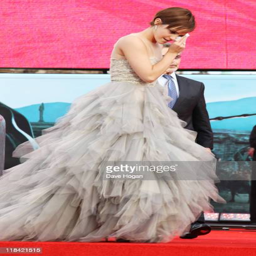
actor attends the world premiere of fantasy film